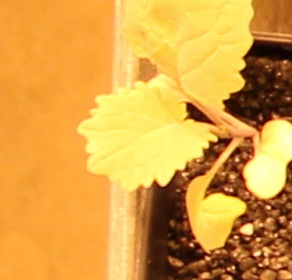
Label: Canola